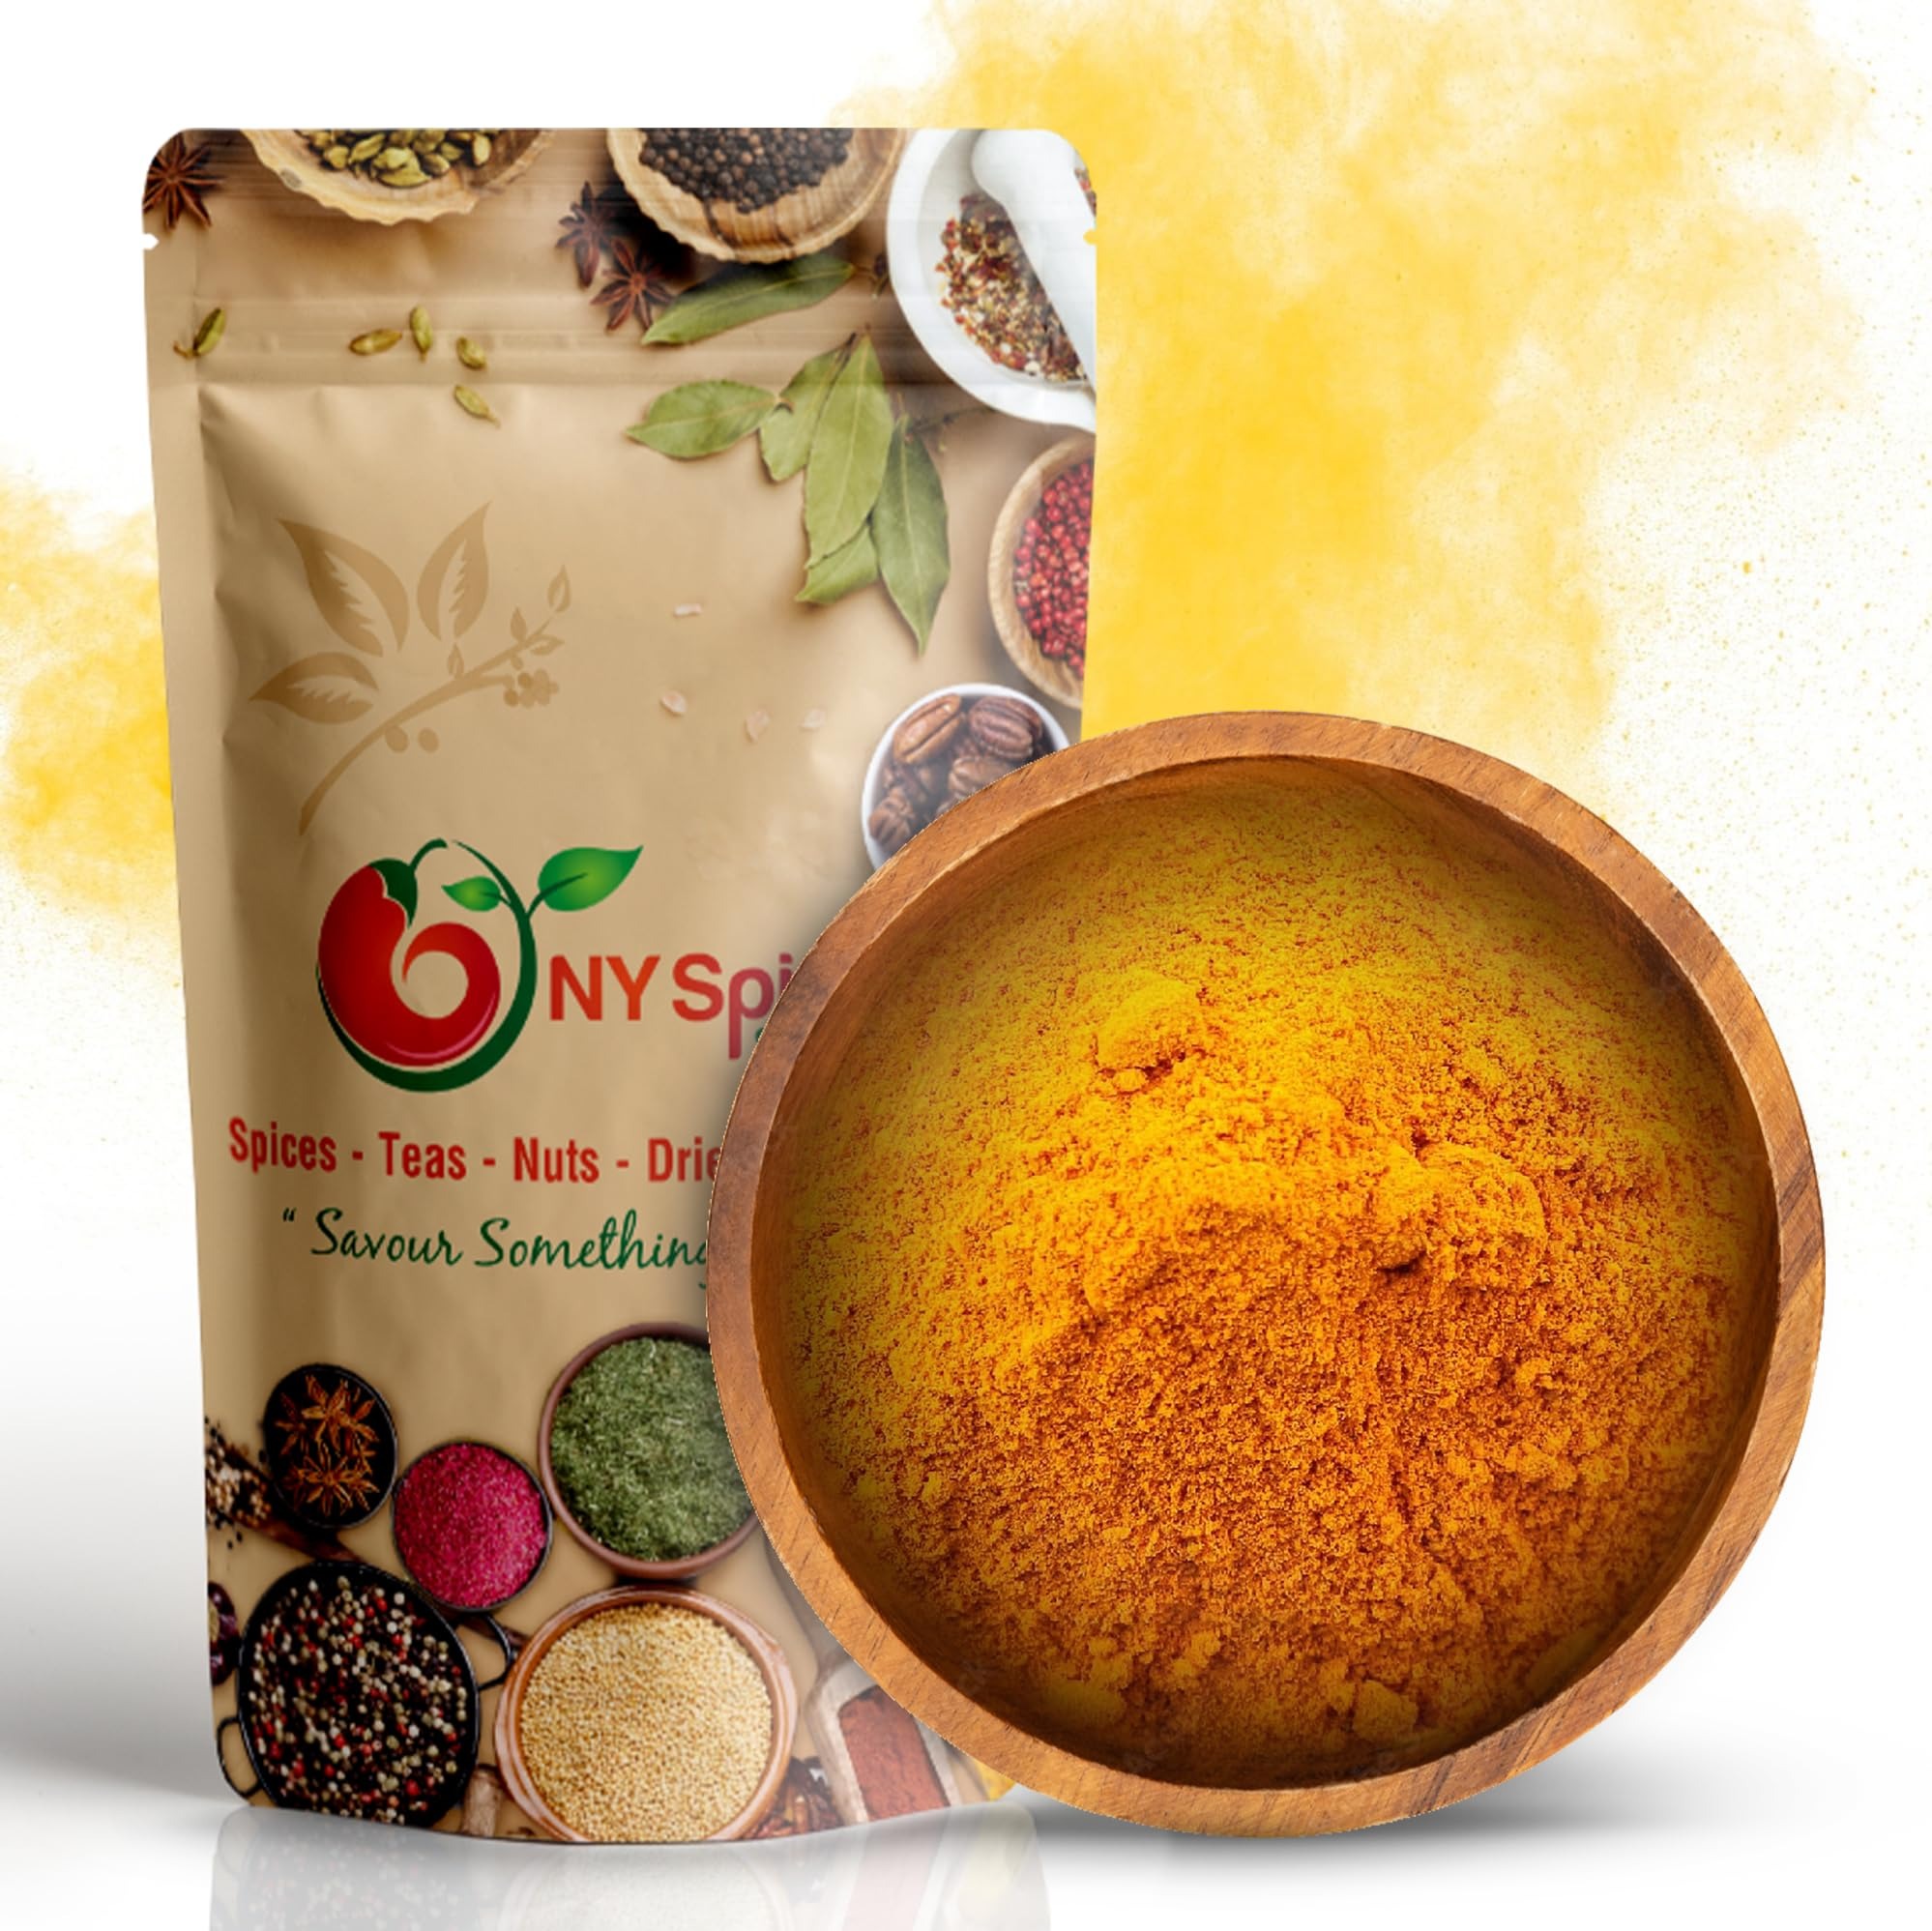
Item Name: Turmeric (Turmeric Powder, 1 Pound)
Bullet Point 1: 100% PURE TURMERIC POWDER - NY Spice shop turmeric powder is extracted from natural and sustainably sourced turmeric root that has an inherently bright yellow hue, a sure assurance of quality. We furthermore process the turmeric to preserve the natural oils without adding any colors or additives to bring fresh turmeric root ground.
Bullet Point 2: DELICIOUS GOLDEN MILK - Makes the most delicious Golden Milk Turmeric Latte and Turmeric Tea. You’ll LOVE the taste of this warming, mild chai-spiced blend. Just add hot water or hot milk to a scoop of NY spice shop Turmeric powder to make the perfect Golden Milk Turmeric Latte or Turmeric Tea.
Bullet Point 3: VERSATILE USES - Turmeric is a household name when it comes to the Indian kitchen. At the same time, it is also now a globally accepted spice for various reasons. However, the application of turmeric goes beyond curries, lentils, and rice dishes. Turmeric powder can also be used for seasoning all kind of meat.
Bullet Point 4: VALUE FOR MONEY - A little of our authentic turmeric grind goes a long way when you have our turmeric powder in your kitchen. It is easy to store in your pantry and comes with a dual sifter mechanism adding convenience while using. Now, enjoy the fresh smell of homemade spices with our range of blends and seasonings and enhance the taste of home-cooked meals.
Bullet Point 5: STORAGE DIRECTIONS - Turmeric powder should be stored in an airtight container in a cool, dry place away from direct sunlight. Exposure to air, light, and moisture can cause the powder to lose its flavor, color, and potency over time. Ny Spice Shop turmeric powder is natural spice with no artificial colors and flavors added in it. So, keeping it in airtight container will retain its flavor.
Product Description: STORAGE DIRECTIONS - Turmeric powder should be stored in an airtight container in a cool, dry place away from direct sunlight. Exposure to air, light, and moisture can cause the powder to lose its flavor, color, and potency over time. Ny Spice Shop turmeric powder is natural spice with no artificial colors and flavors added in it. So, keeping it in airtight container will retain its flavor.
Value: 1.0
Unit: Count

Price: 8.95